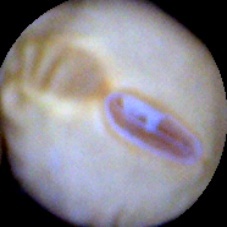
Label: Intact